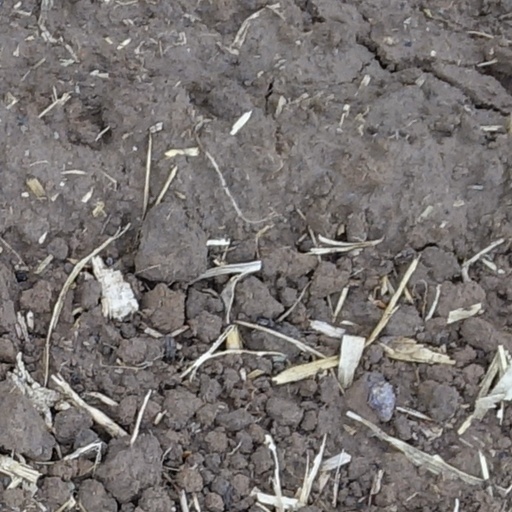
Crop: wheat